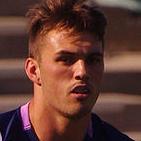
Age: 20